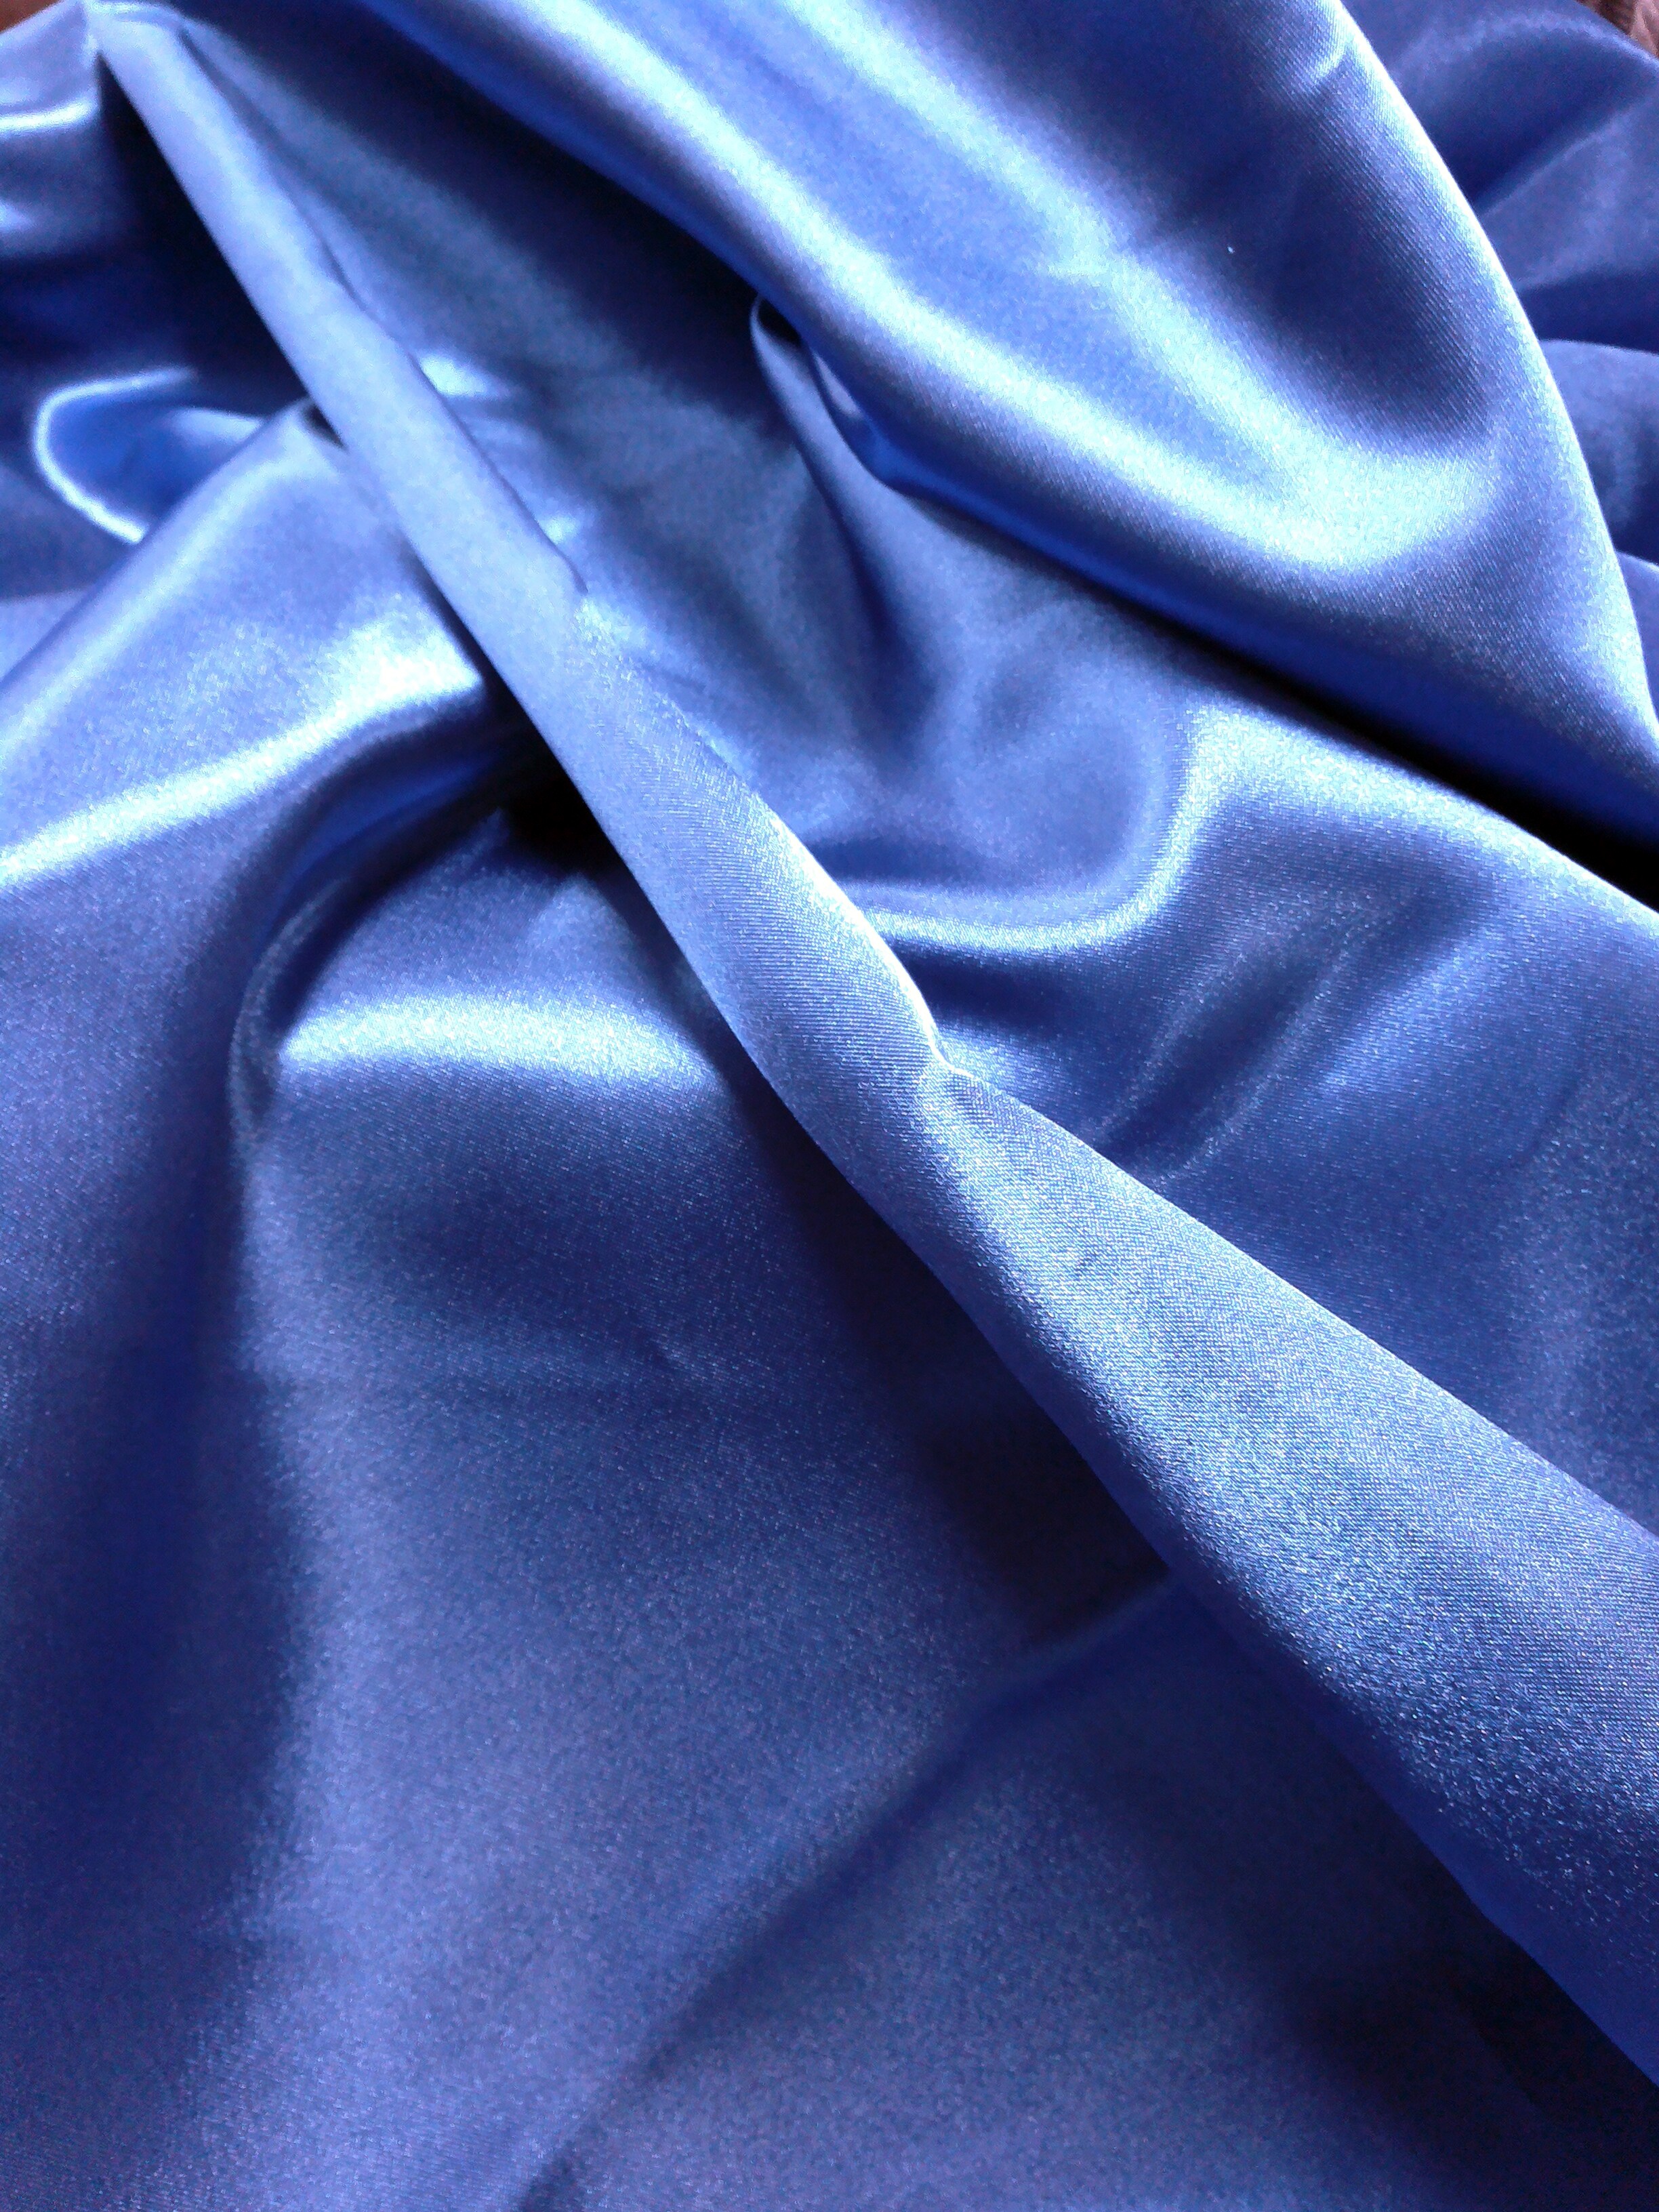
purple, blue, clothing, material, fabric, textile, shiny, silk, cobalt blue, electric blue